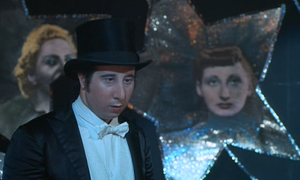
Alvaro Vitali est un acteur italien né à Rome le 3 février 1950.
Fellini Roma est un film franco-italien réalisé par Federico Fellini et sorti en 1972.